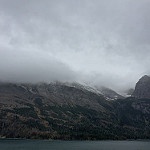
Label: glacier